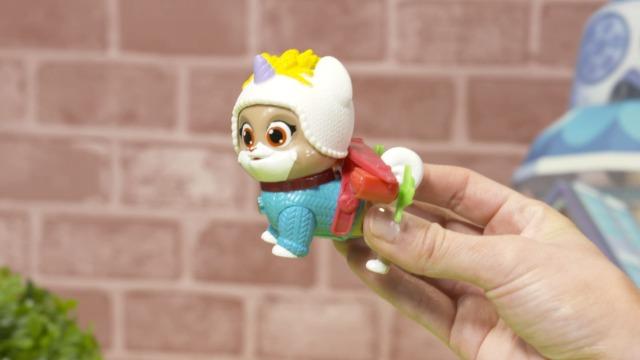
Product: Puppy Dog Pal Bingo with Drill & Helmet
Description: Fold bingo's wings up and down and press his chest to watch his collar light up Bingo also features articulated legs and head so kids can move him into fun action poses as he goes on adventures The perfect addition to every Puppy Dog Pals collection.
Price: $6.62
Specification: ProductDimensions:2.5x8x9.5inches|ItemWeight:0.64ounces|ShippingWeight:6.4ounces(Viewshippingratesandpolicies)|ASIN:B079MLTVX9|Itemmodelnumber:94131|Manufacturerrecommendedage:3-10months|Batteries:3LR44batteriesrequired.(included)